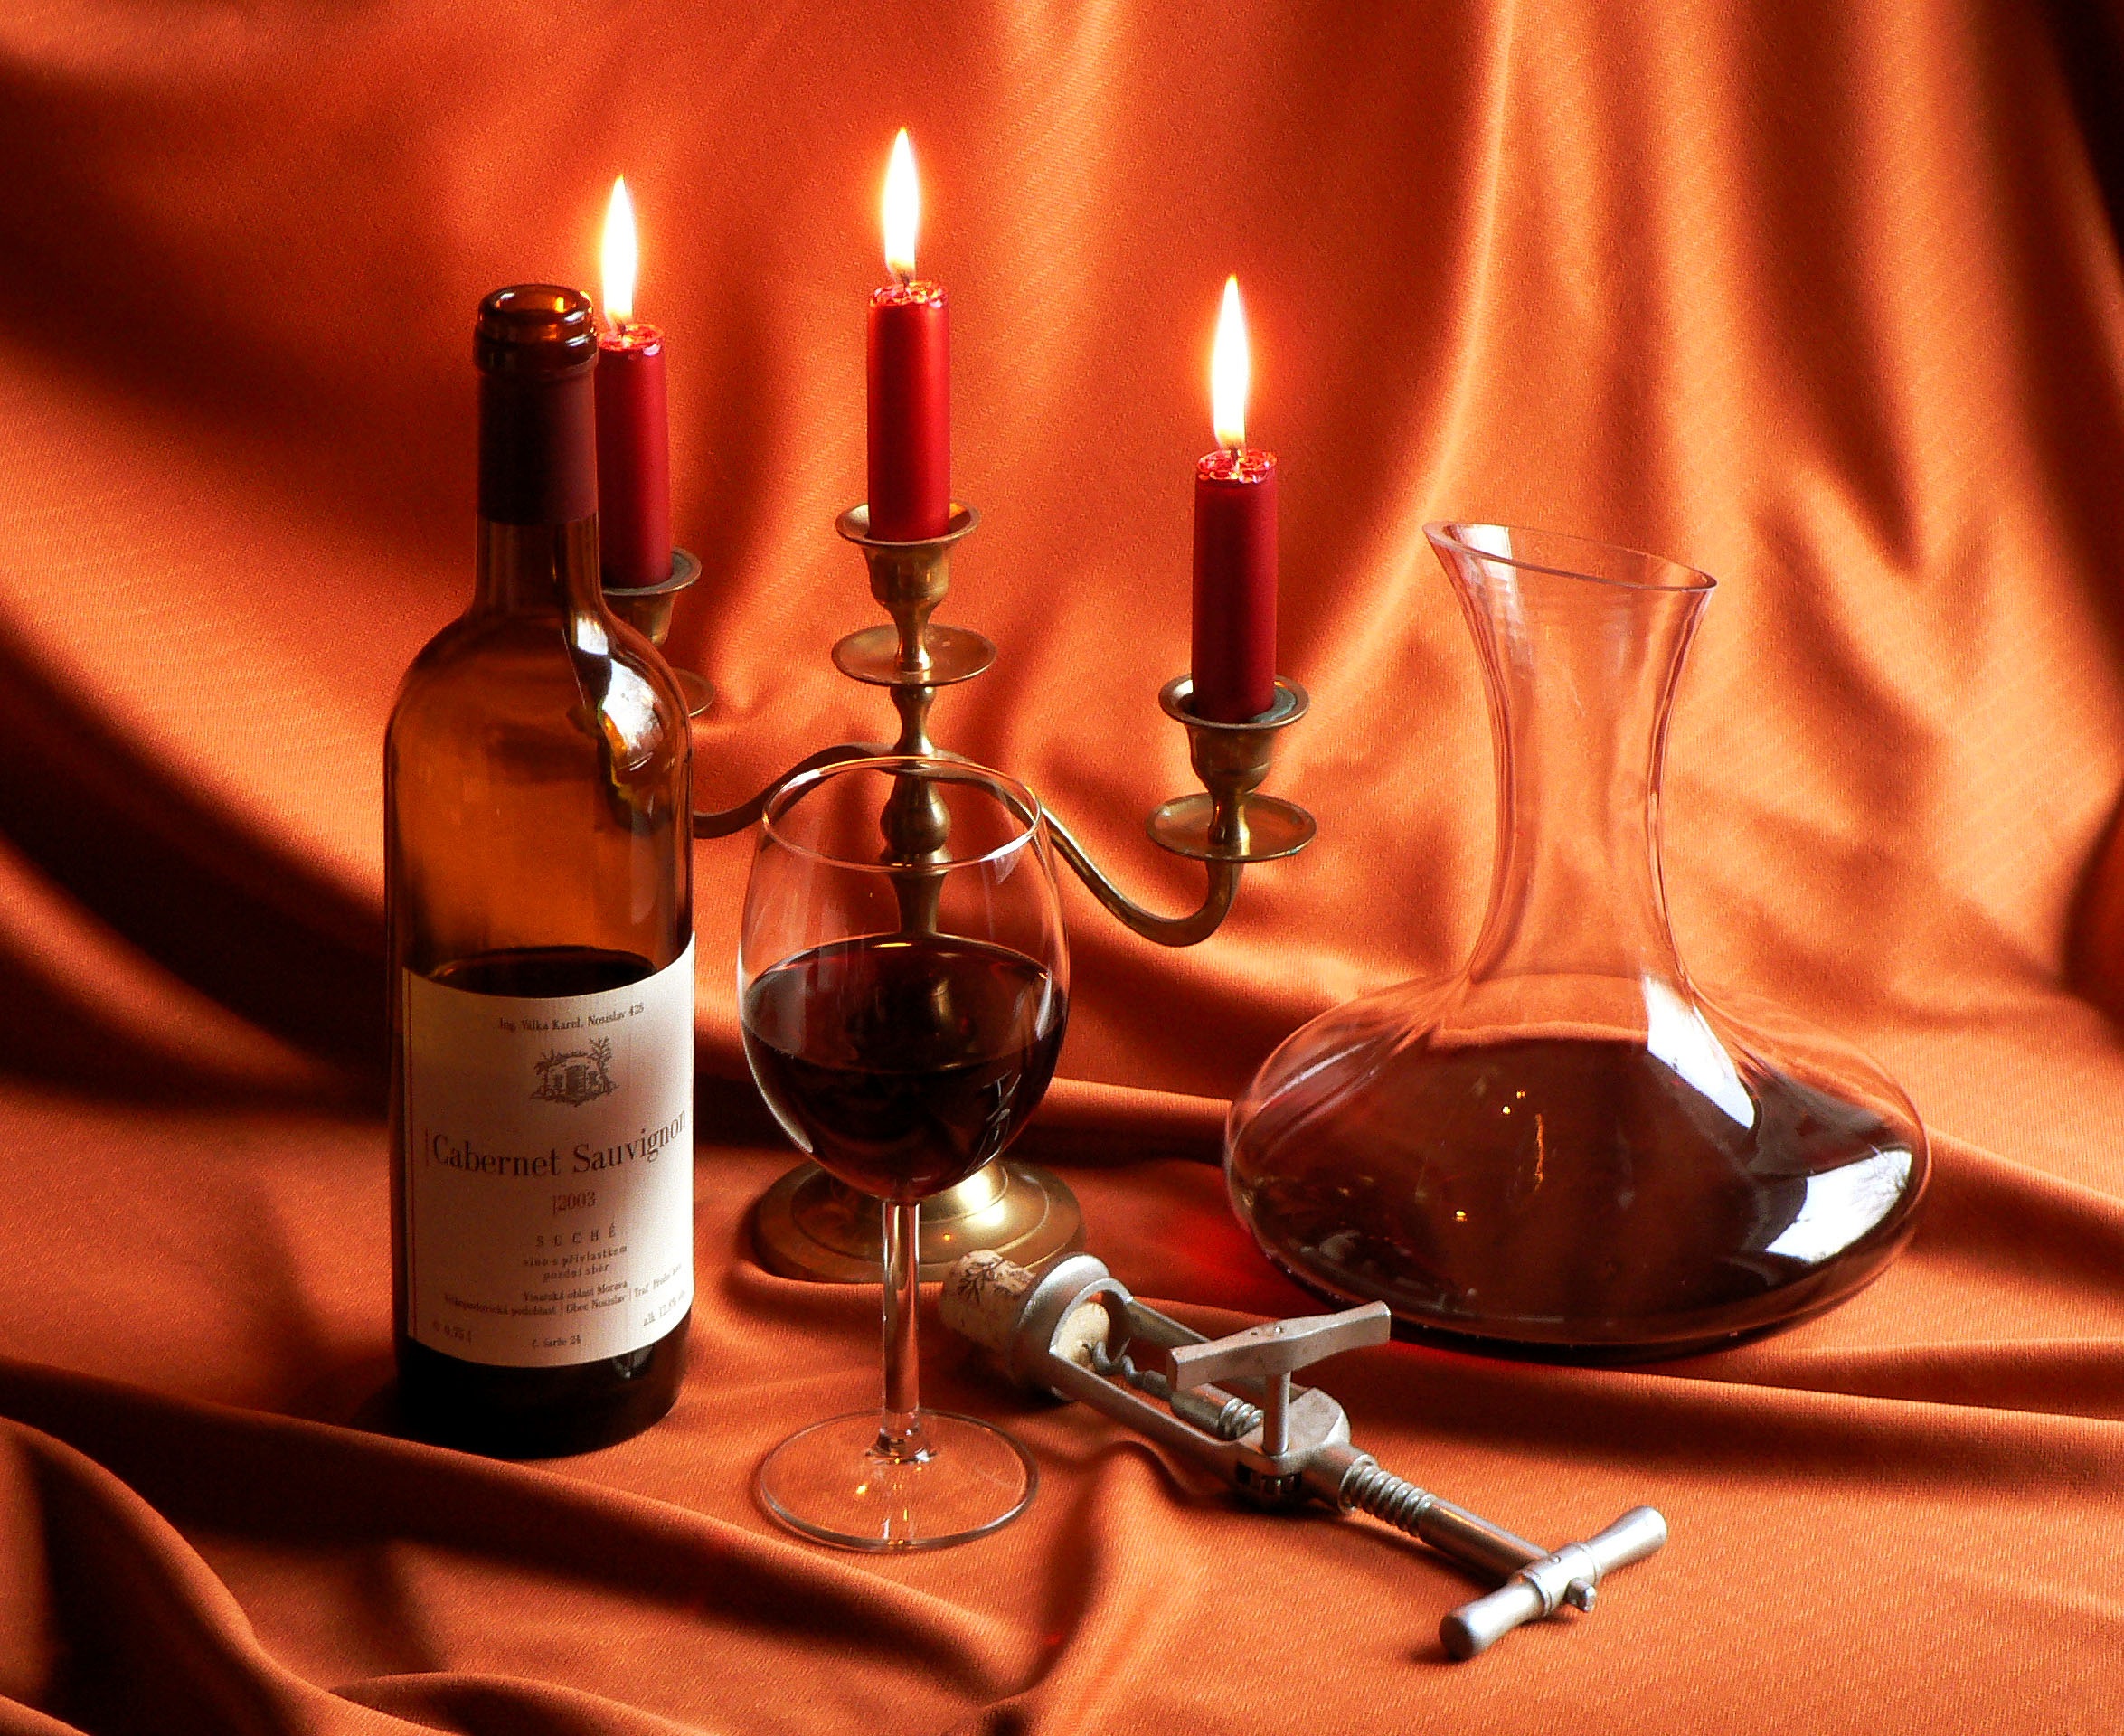
light, wine, texture, glass, red, brown, fire, drink, candle, lighting, wine bottle, label, opener, still life photography